John Day (printer)

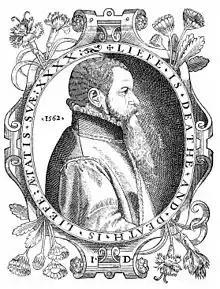
Woodcut of Day (dated 1562) included in the 1563 and subsequent editions of "Actes and Monuments"

John Day (or Daye) ( – 23 July 1584) was an English Protestant printer. He specialised in printing and distributing Protestant literature and pamphlets, and produced many small-format religious books, such as ABCs, sermons, and translations of psalms. He found fame, however, as the publisher of John Foxe's "Actes and Monuments", also known as the "Book of Martyrs", the largest and most technologically accomplished book printed in sixteenth-century England.